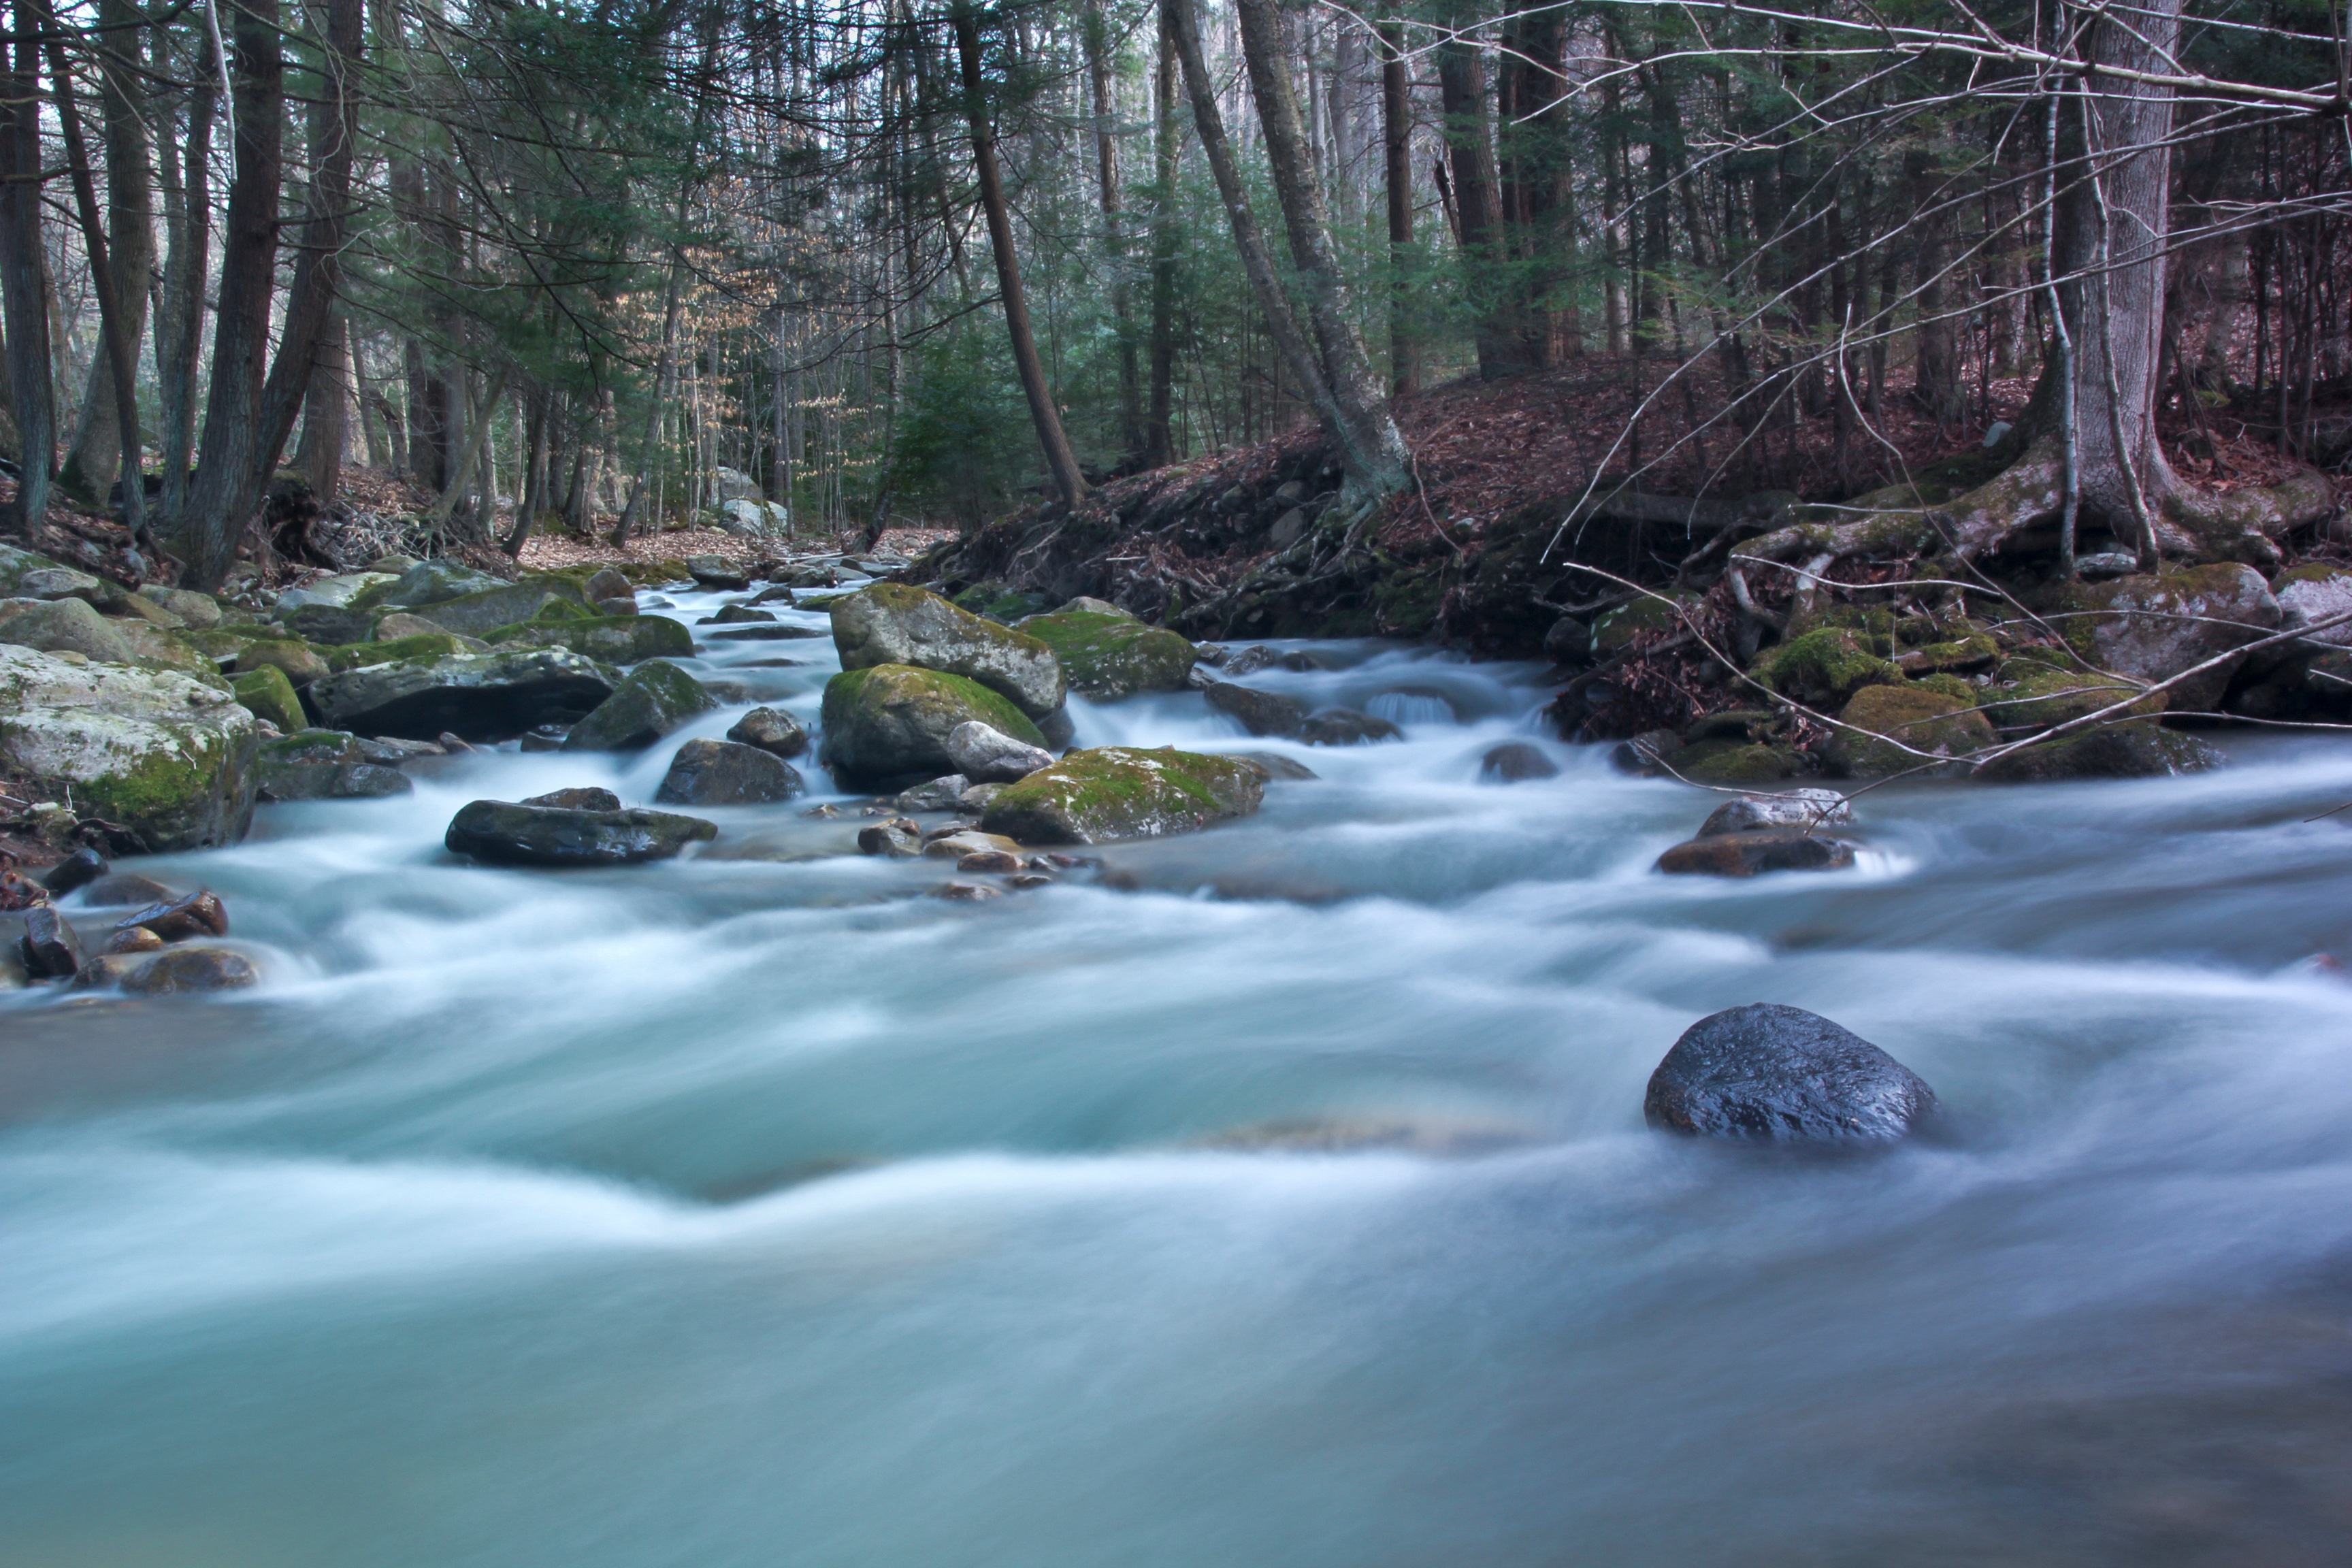
water, nature, forest, rock, waterfall, creek, wilderness, mountain, wet, river, stream, flow, flowing, splash, color, natural, fresh, rapid, splashing, body of water, pure, water feature, watercourse, landform, natural environment, geographical feature